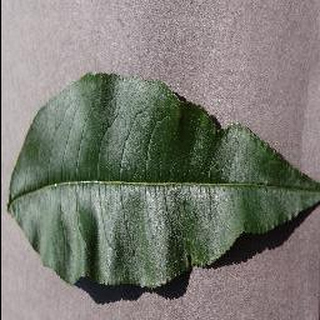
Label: healthy_peach